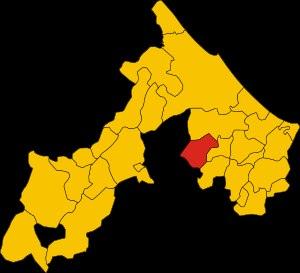
Montescudo est une commune italienne de la province de Rimini dans la région Émilie-Romagne en Italie.